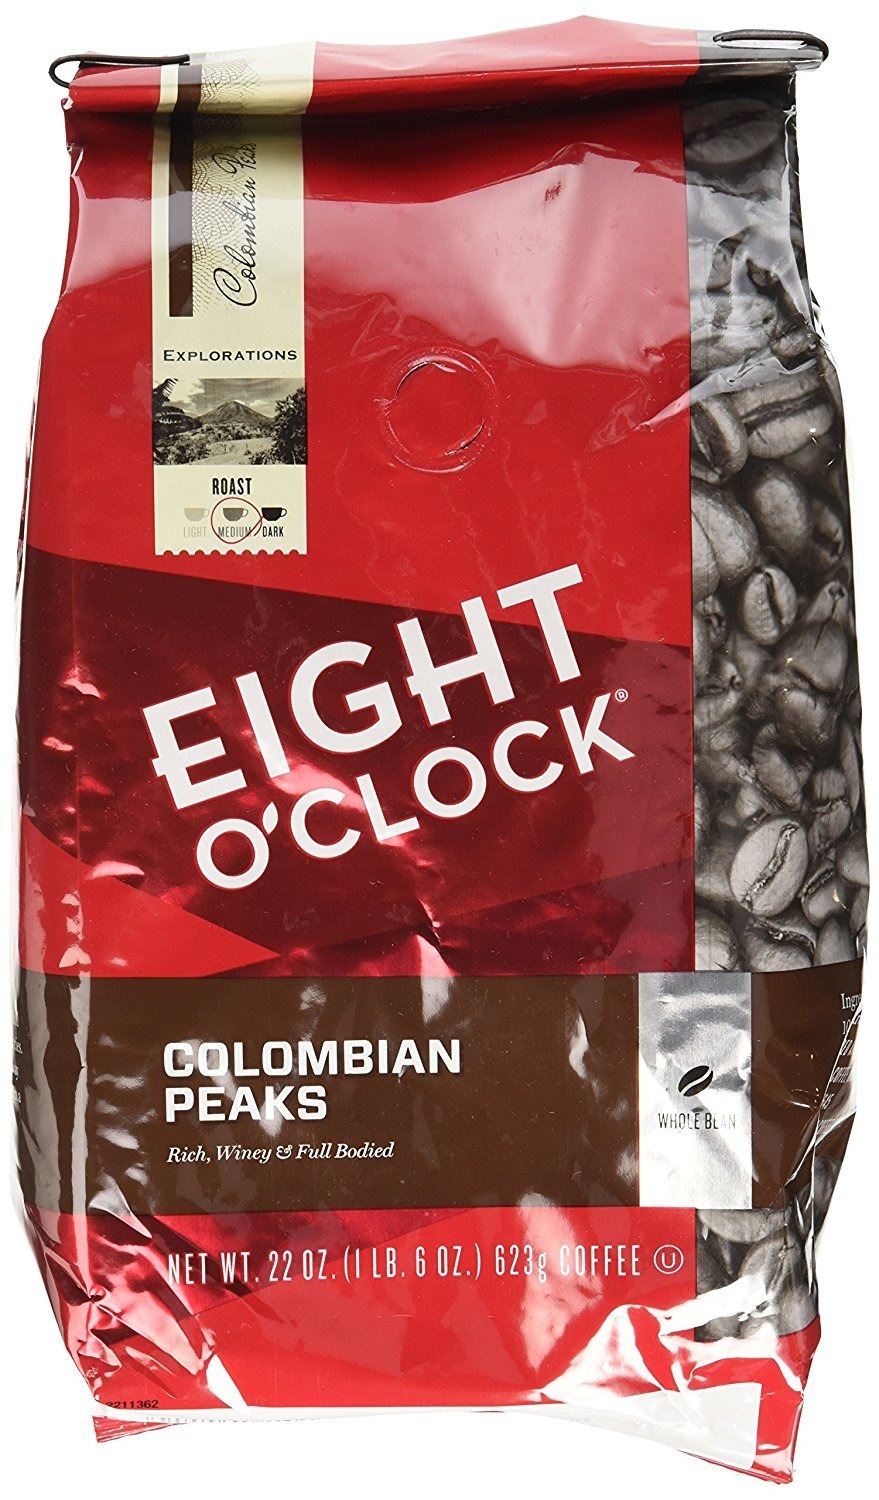
Item Name: Eight O'Clock Coffee 100% Colombian Peaks, Medium Roast, Whole Bean Coffee, 22 Ounce (Pack of 1), 100% Arabica, Kosher Certified
Bullet Point 1: Great Testing since 1859 – Winey notes and a rich, elegant aroma with a full-bodied finish. All of roasting is done at our own facility in Maryland, USA
Bullet Point 2: 100% Colombian Peaks: Cultivated exclusively at high-altitude in Colombia’s rich volcanic soils, beans are harvested at their optimum ripeness
Bullet Point 3: Medium Roasted Coffee: From Our award-winning roast of 100% Colombian beans. Medium roast with a lingering sweet finish
Bullet Point 4: Quality Guaranteed: 100% Arabica beans for premium quality and taste, Kosher certified
Bullet Point 5: Commitment to Environment: Through partnerships with different coffee organizations, we hope to support the coffee farming community with the goal to help improve the quality of life for all people involved in the coffee supply chain
Value: 22.0
Unit: Ounce

Price: 9.835